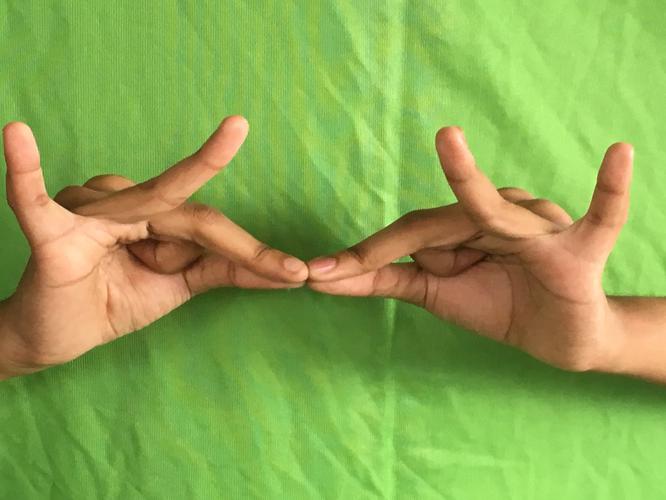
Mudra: Sakata
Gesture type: double_hand